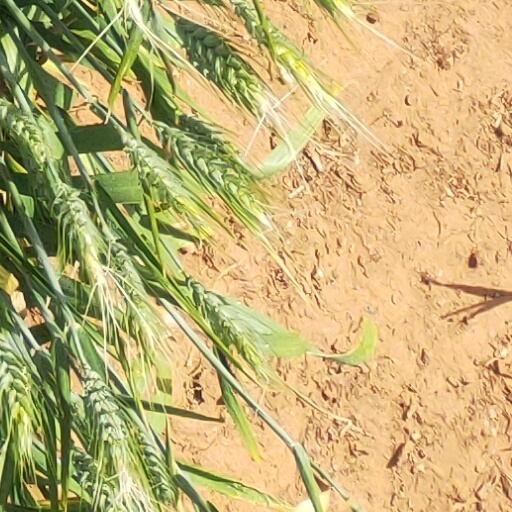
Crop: wheat